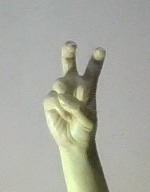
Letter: toot